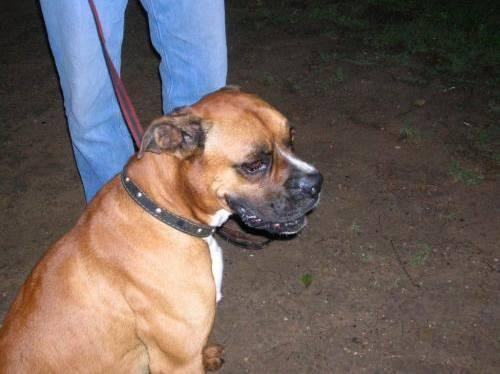
dog